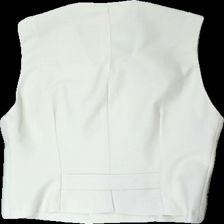
View: back
Type: Vest
Category: Ladies
Brand: Not in the list
Brand text on label: toni-lee
Colors: White
Material: 100% polyester
Cut: Regular
Size: 38
Season: All
Price range: <50
Recommended usage: Reuse
Description: krämvit väst i bra skick
Comment: vintage